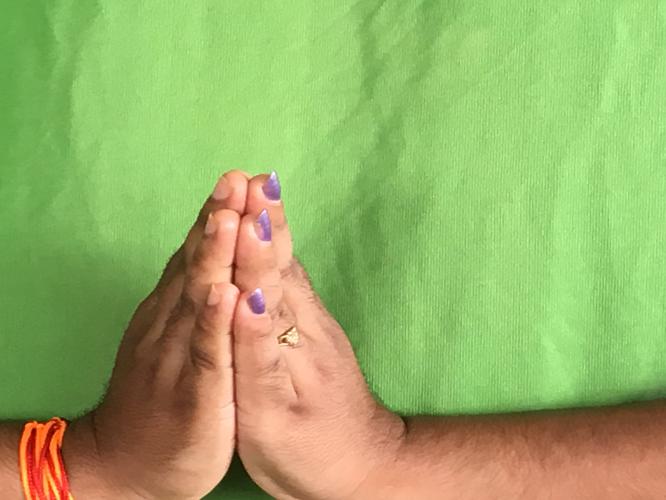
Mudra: Anjali
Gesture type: double_hand